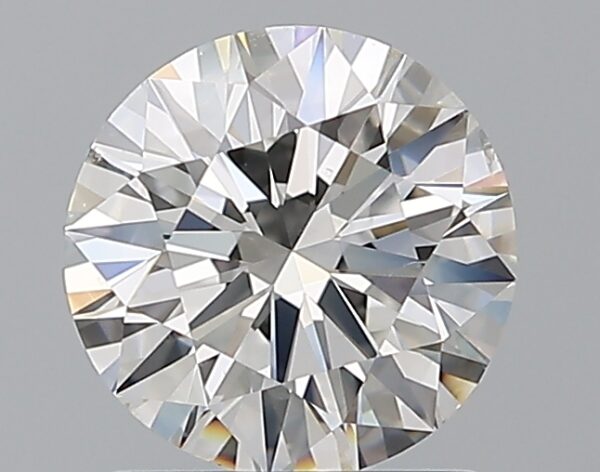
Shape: round
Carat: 1.5
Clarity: SI1
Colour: F
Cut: EX
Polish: EX
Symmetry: EX
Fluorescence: N
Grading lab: GIA
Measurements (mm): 7.3 x 7.35 x 4.53